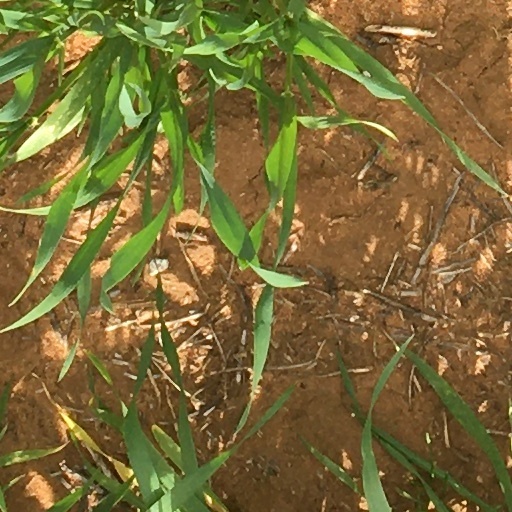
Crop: wheat